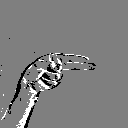
ASL letter: h